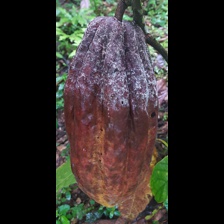
Label: phytophthora